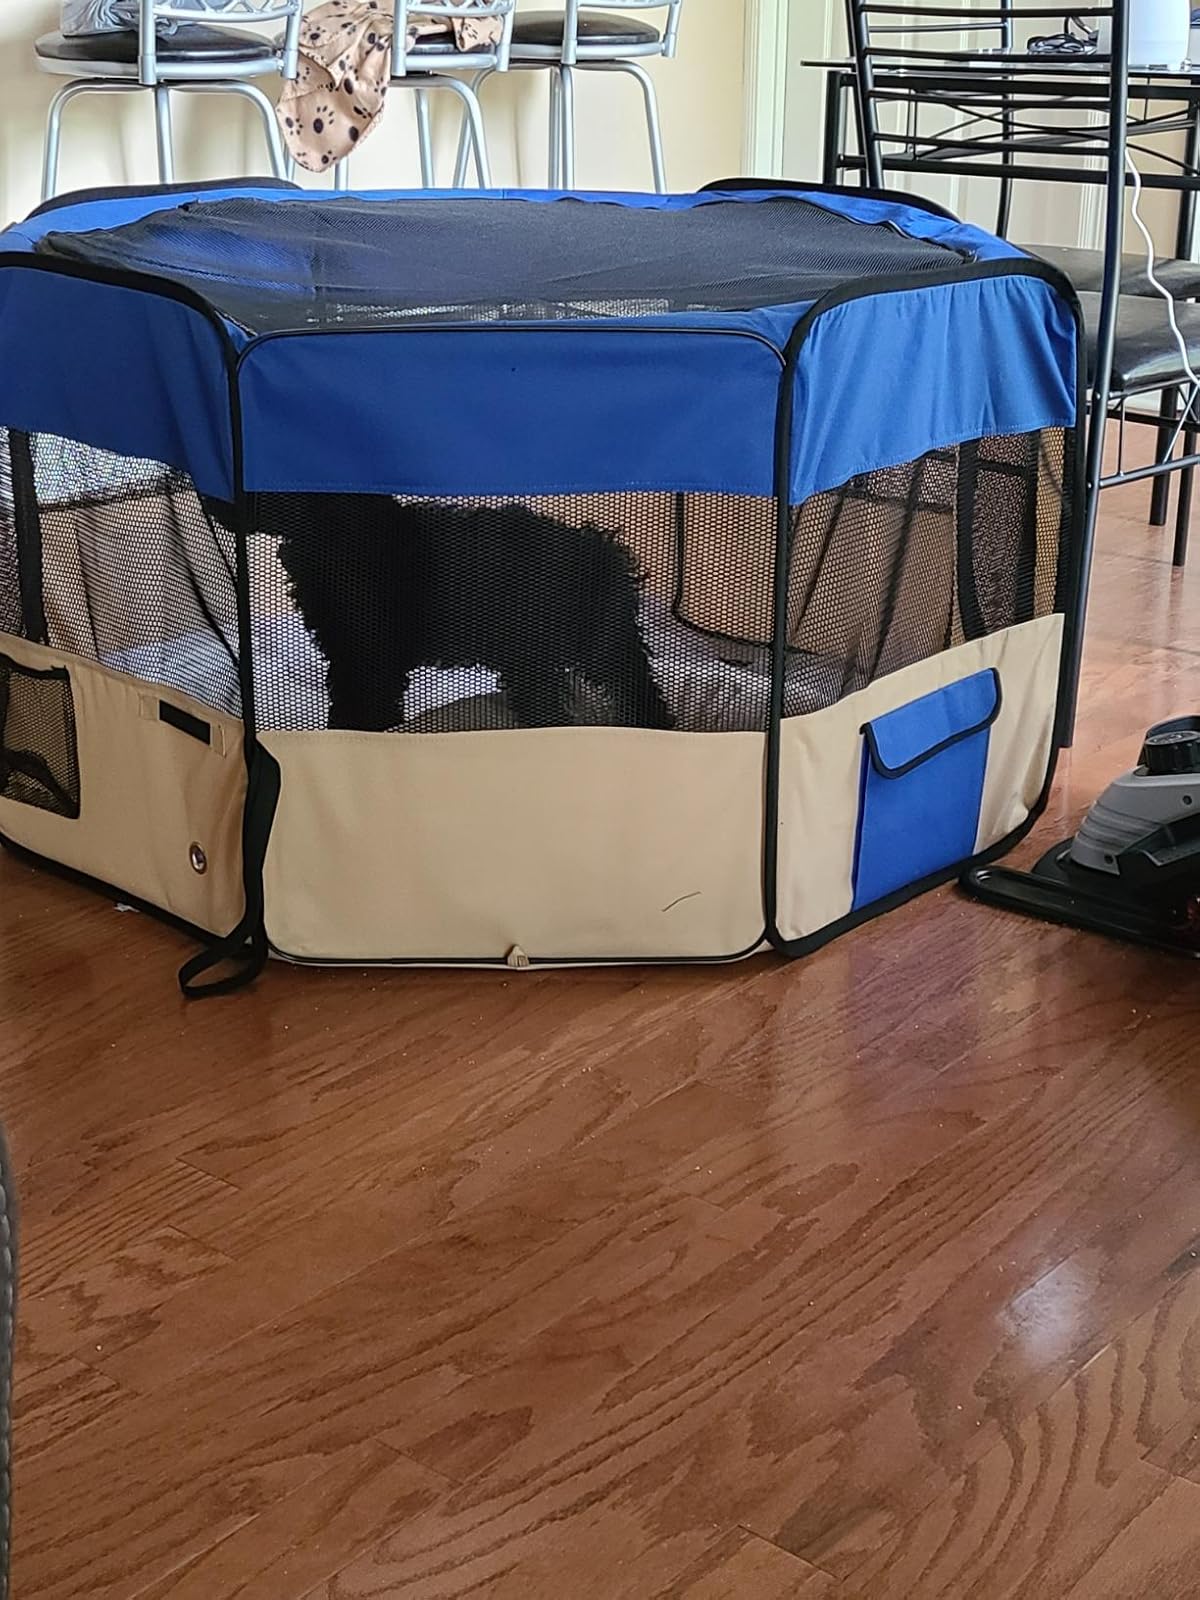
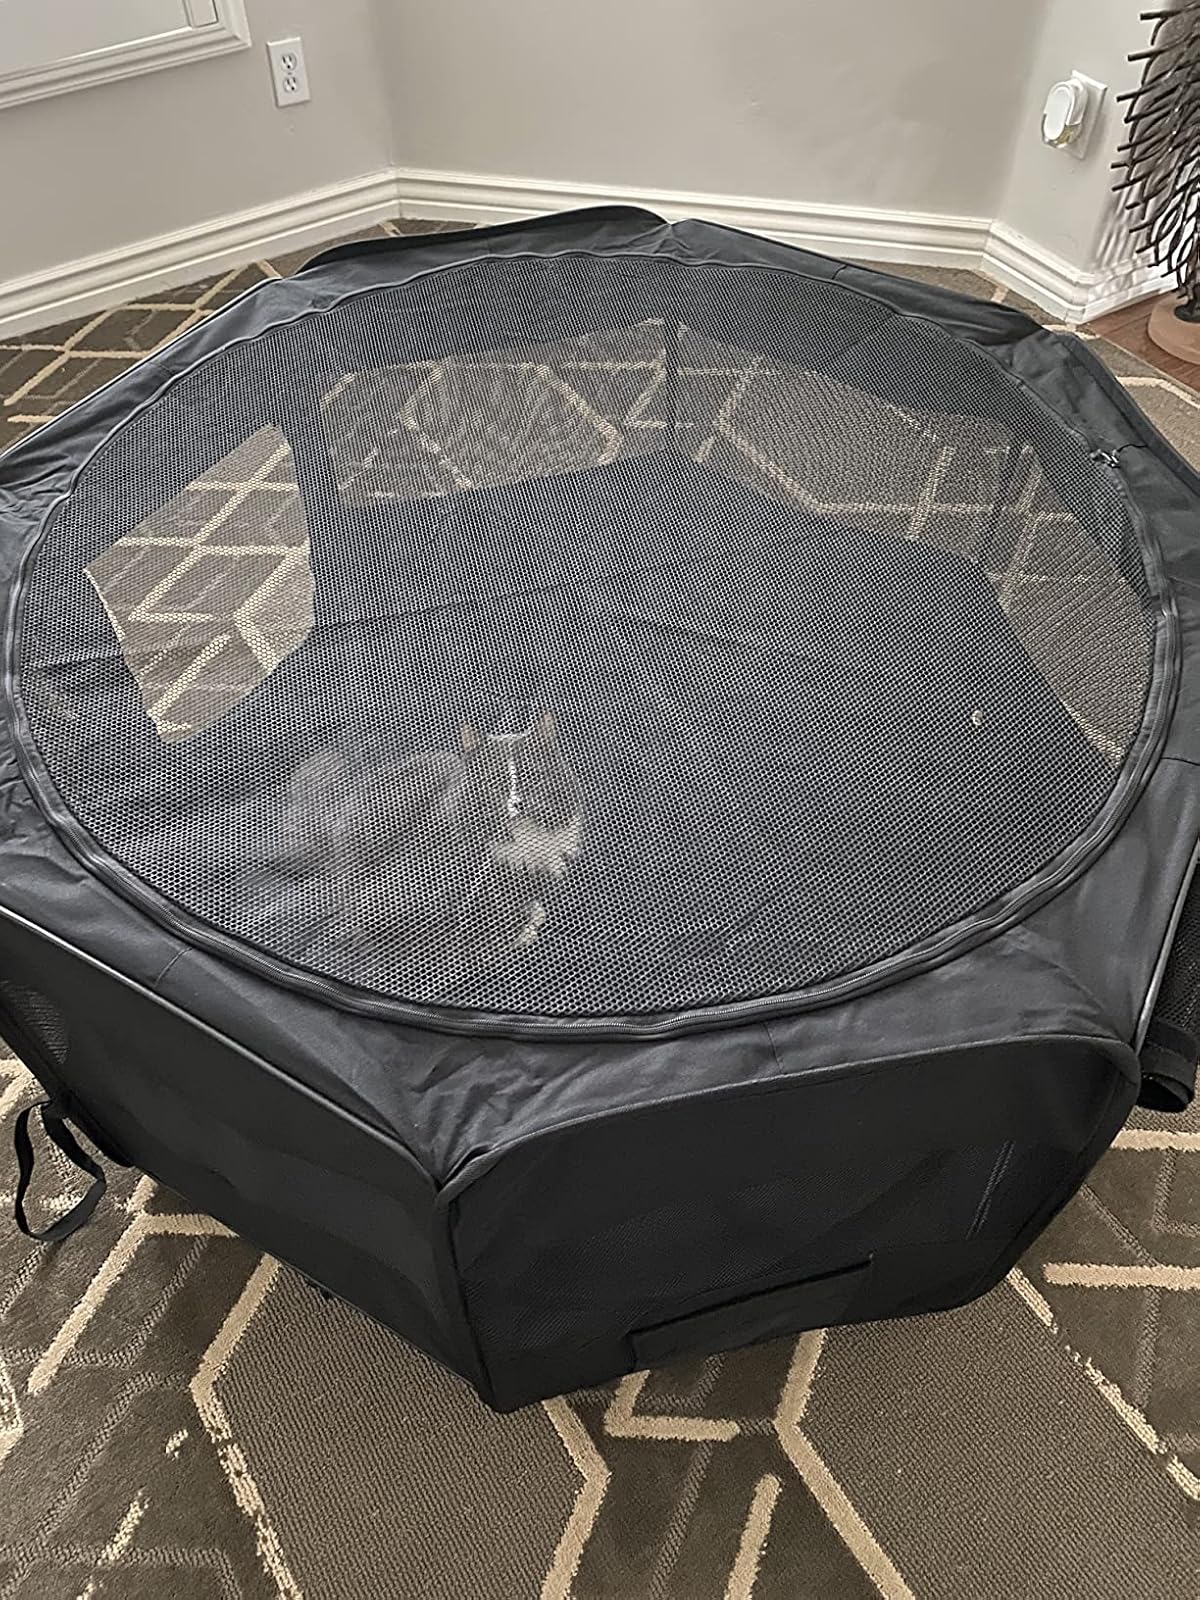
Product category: items_kennel
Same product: no